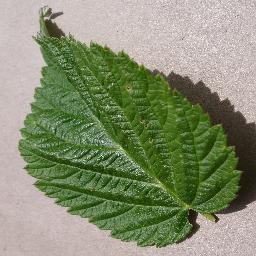
Label: Raspberry___healthy